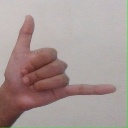
अक्षर: द